History of the Scythians

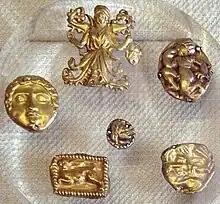
The Scythian Snake-Legged Goddess and other artifacts, from Kul-Oba.

With the Cimmerian victory on Urartu and Sargon II's successful campaign there, both in 714 BCE, having eliminated Urartu as a threat against the Neo-Assyrian Empire, Mannai had ceased being useful as a buffer zone for Neo-Assyrian power, while the Mannaeans started seeing the Neo-Assyrian imperial demands as an unneeded burden. Therefore, the Mannaean king Aḫšeri welcomed the Cimmerians and the Scythians as useful allies who could offer both protection and favourable new opportunities to Mannai, which in turn allowed him to become an opponent of the Neo-Assyrian Empire, with him subsequently remaining an enemy of Sennacherib and his successors Esarhaddon and Ashurbanipal.